Sharpening stone

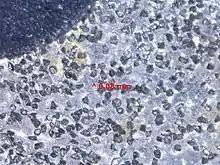
Hobby microscope view of a 220 grit diamond sharpening stone. Tiny diamonds are electroplated to a perforated metal carrier strip and bonded to a plastic backing. The feature identified with the red line across it measures about 0.08 mm across. The dark area at upper left is a void designed to allow for swarf created during sharpening to be cleared from the diamonds. This relatively coarse stone would be used to reshape a damaged blade edge which would be refined by finer grit stones.

The Japanese traditionally use natural sharpening stones (referred to as "tennen toishi") wetted with water, as using oil on such a stone reduces its effectiveness. The geology of Japan provided a type of stone which consists of fine silicate particles in a clay matrix, somewhat softer than novaculite. Besides this clay mineral, some sedimentary rock was used by the Japanese for whetstones, the most famous being typically mined in the Narutaki District just north of Kyoto along the Hon-kuchi Naori stratum. There were many individual mines which produced stone from one of the three stratums in the region, many sought after for specific reputations such as Ohira Uchigumori, Hakka Tomae, and Nakayama stones.